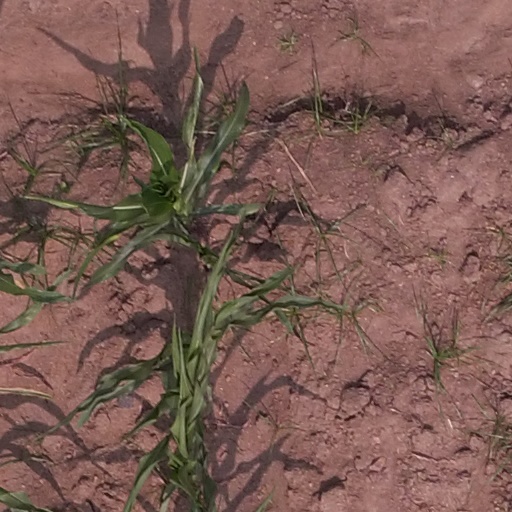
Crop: maize; corn